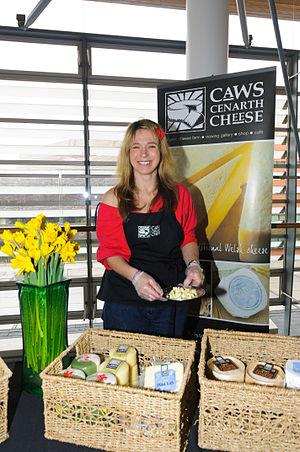
La cuisine galloise est la cuisine du pays de Galles. La cuisine galloise a influencé et fut influencée par les autres cuisines britanniques. Bien que le bœuf et des cheptels laitiers soient élevés en grand nombre particulièrement dans le Carmarthenshire et le Pembrokeshire, le pays de Galles est plus connu pour ses moutons, et l'agneau est ainsi la viande traditionnellement liée à la cuisine galloise.